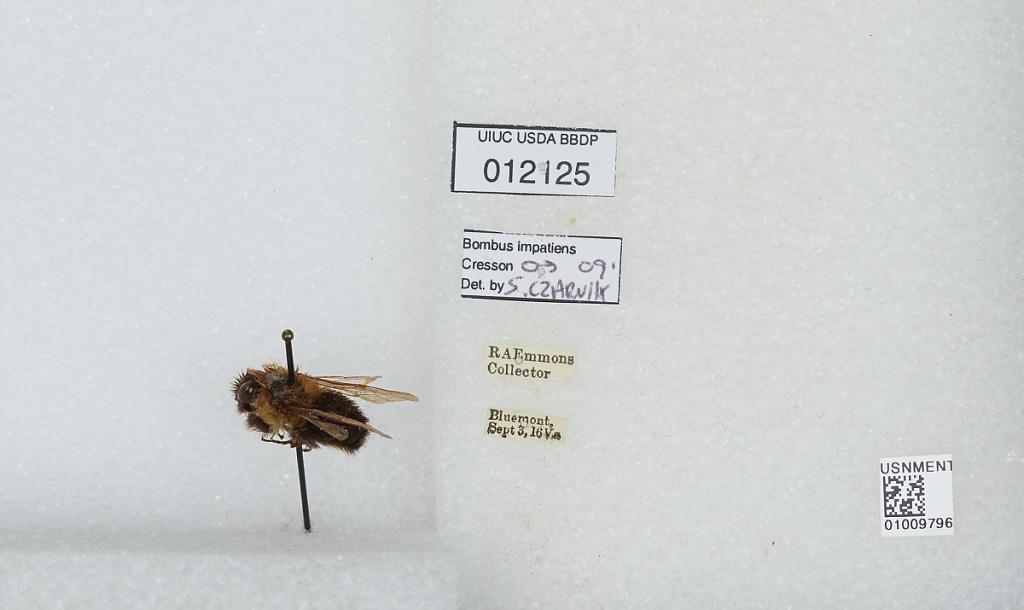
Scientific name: Bombus (Pyrobombus) impatiens Cresson
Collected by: R. Emmons
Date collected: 1916-9-3
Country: United States
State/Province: Virginia
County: Loudoun
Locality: Bluemont
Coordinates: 39.1108, -77.8333
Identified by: Czarnik, S.